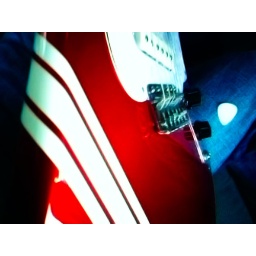
My brand new candy apple red Fender Cyclone II in the car after lunch